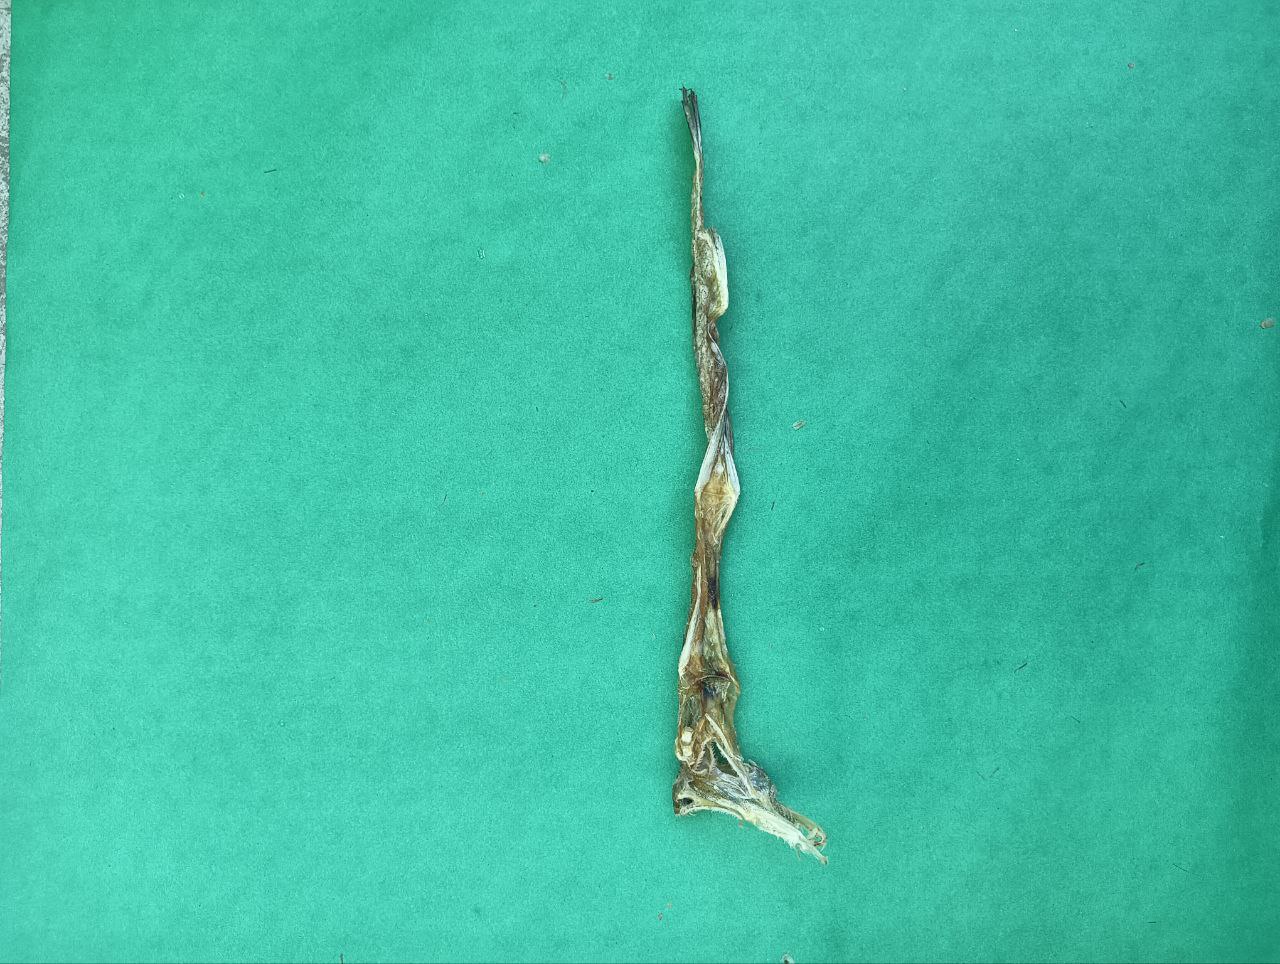
Species: Loitta